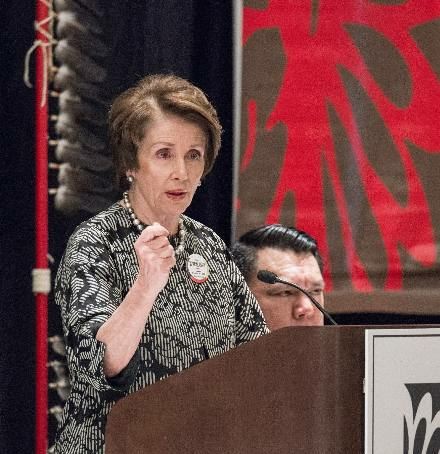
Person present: Yes